Leopard pattern

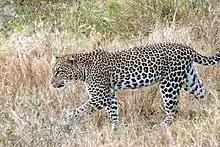
A leopard, the animal with a classic leopard hair coat pattern

A leopard pattern is a spotted color pattern, particularly in the hair coat or skin of animals, but can also describe spotting patterns in plants and a distinctive print appearing on clothing and other fabrics.